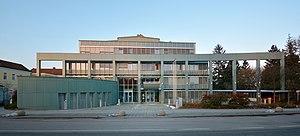
Commission du District de Wiener Neustadt-Land, Basse Autriche
Le district de Wiener Neustadt-Land est une subdivision territoriale du Land de Basse-Autriche en Autriche.